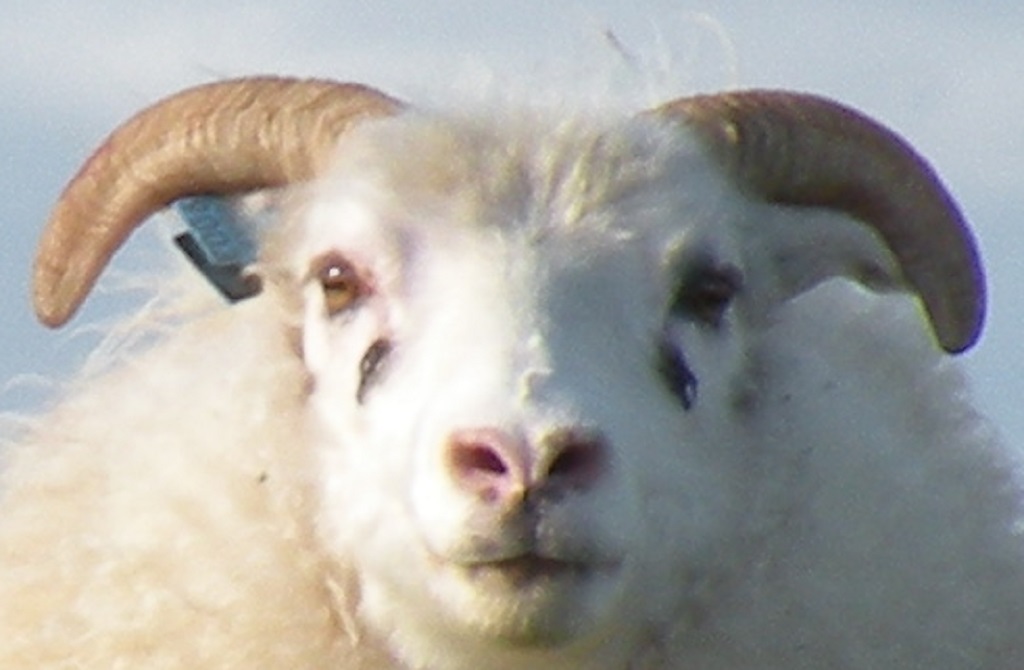
Label: no pain